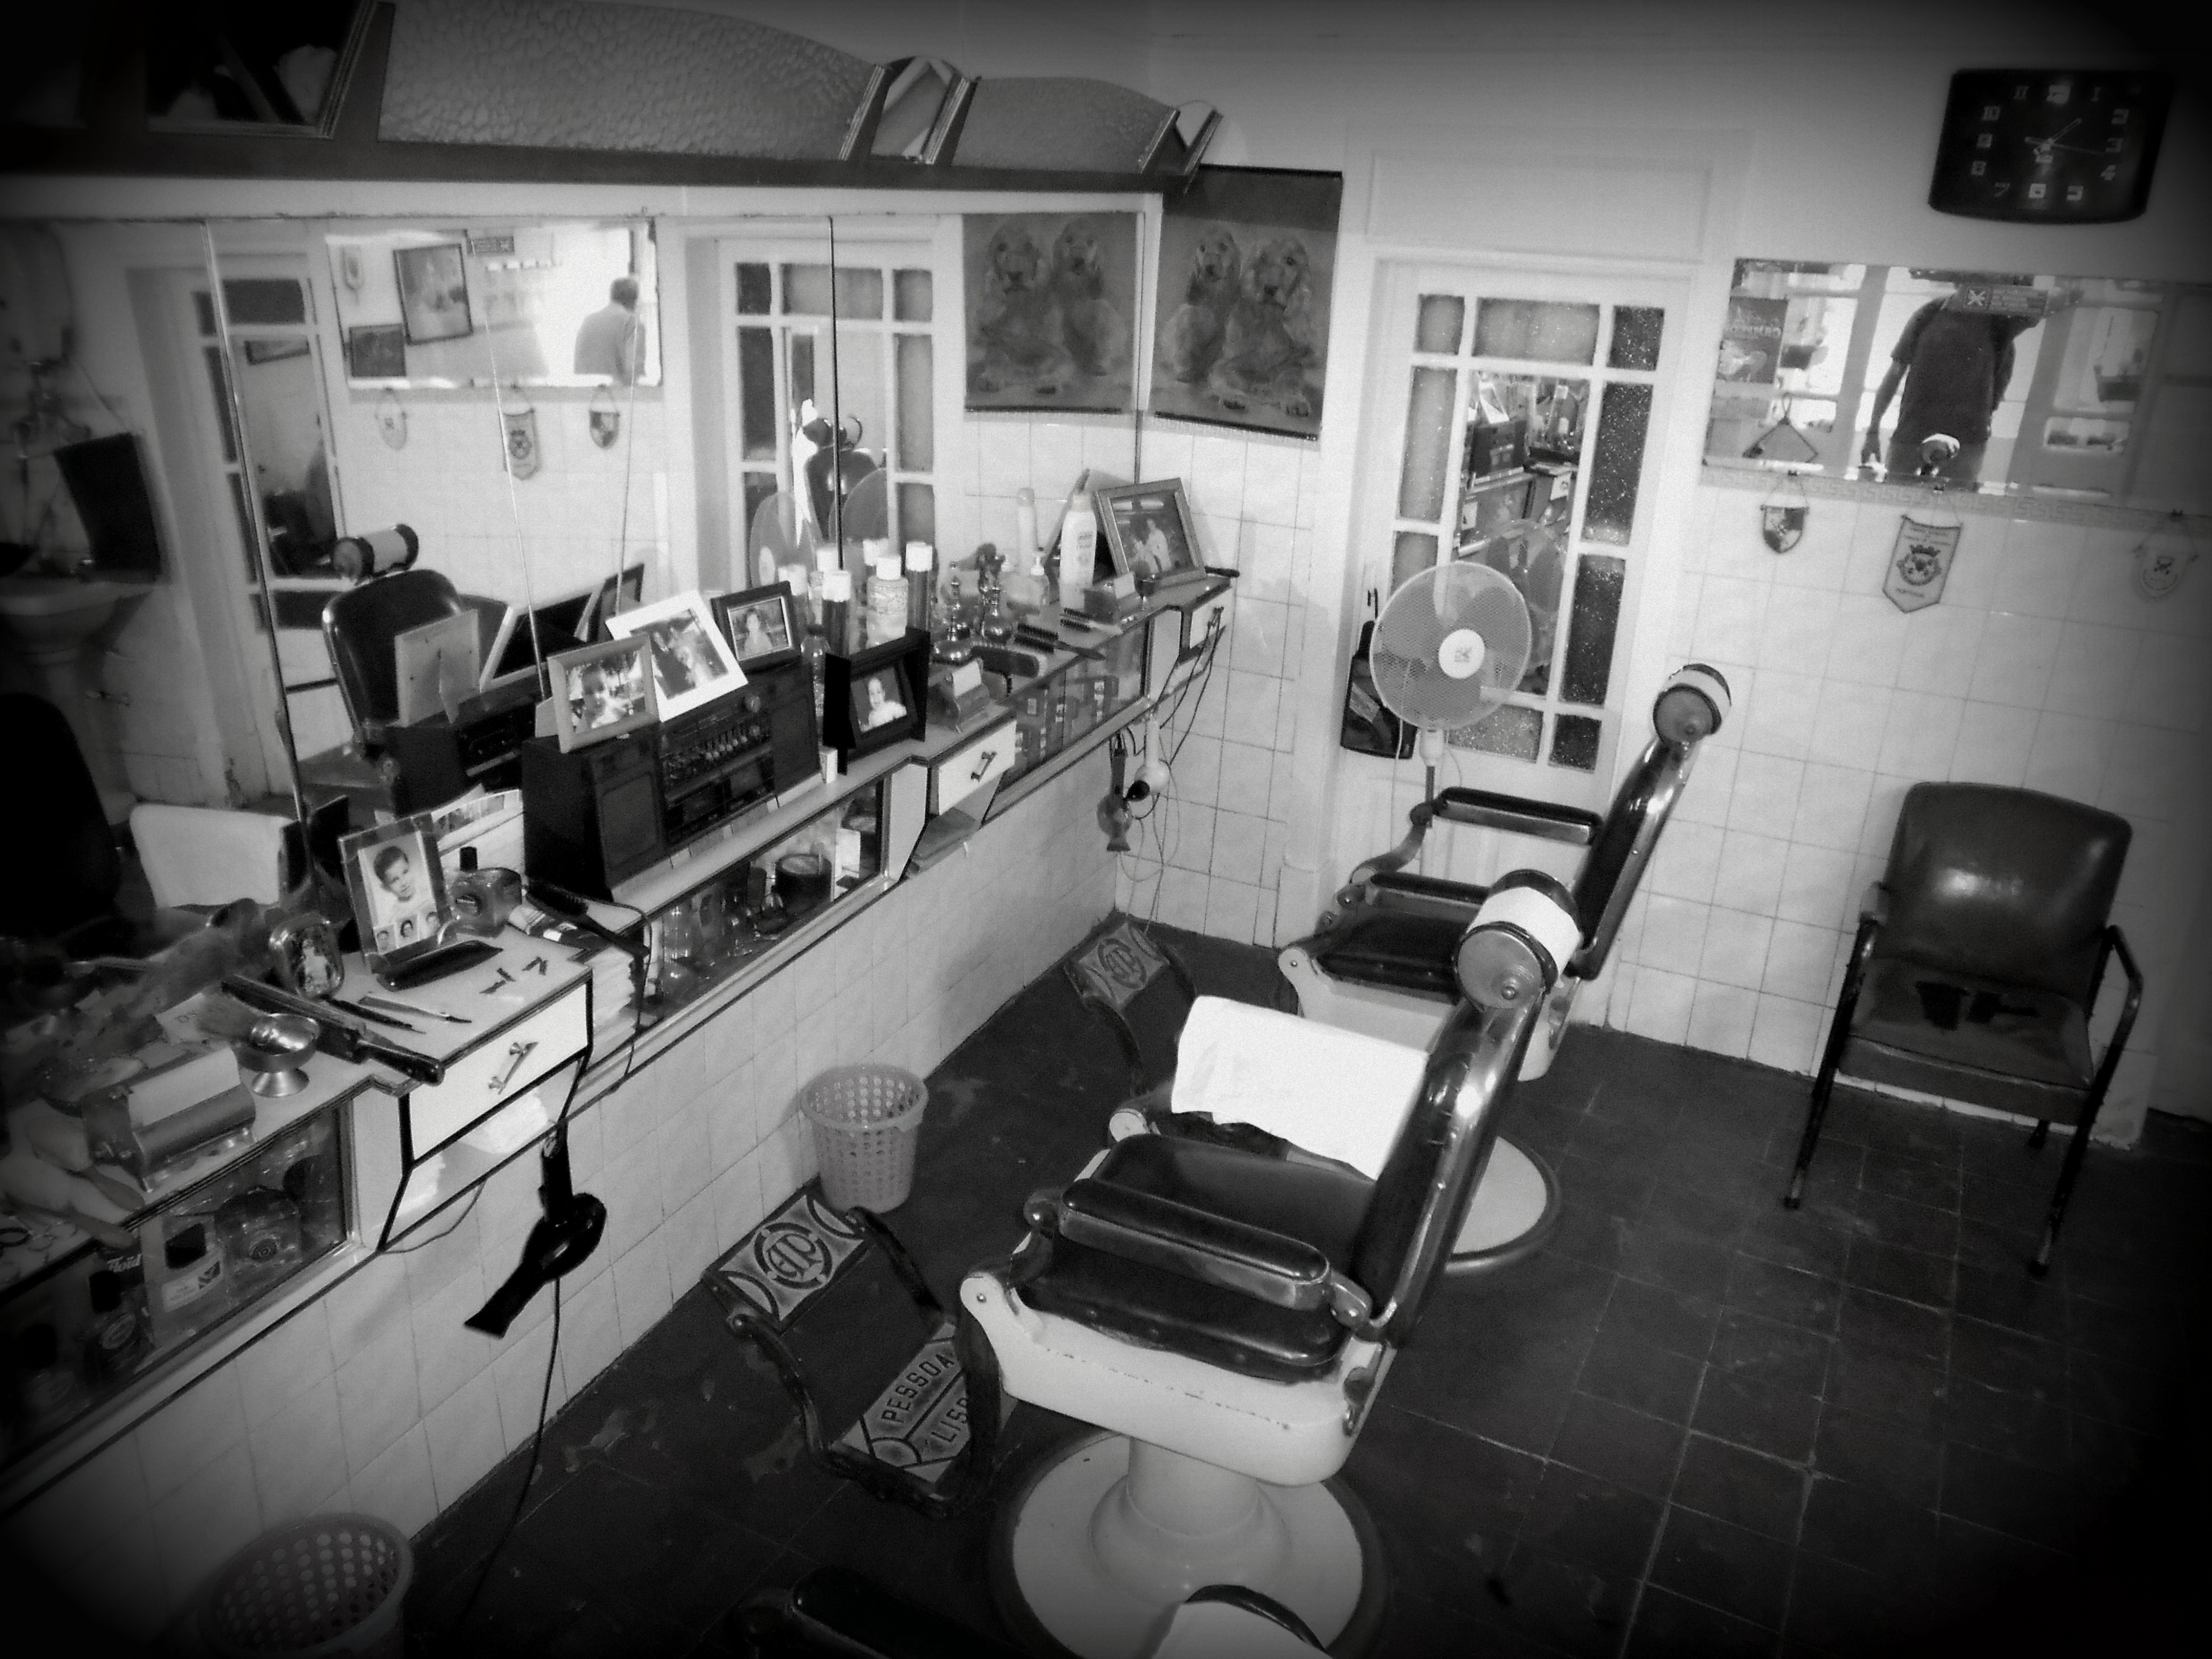
black and white, white, photography, black, room, monochrome, interior design, barbershop, design, salon, image, hairdresser, time travel, monochrome photography, barber invite, hairdressers